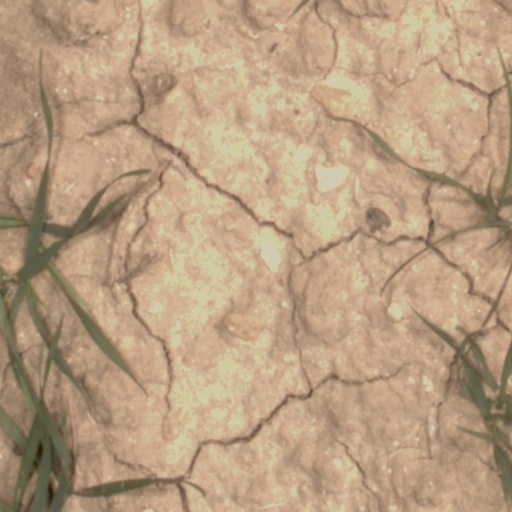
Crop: wheat